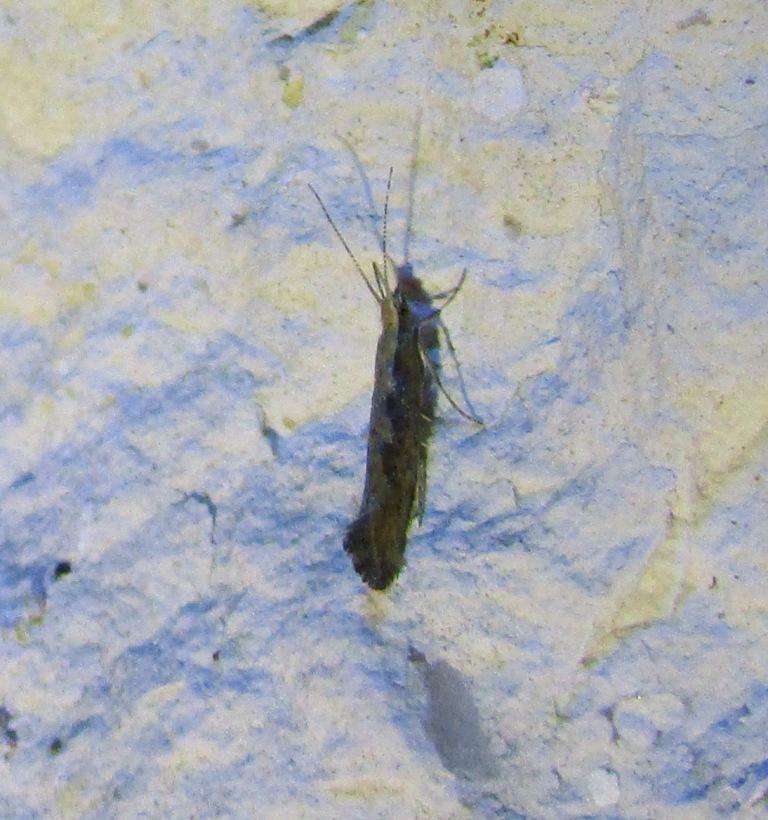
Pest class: diamondback_moth